Song of Wily William

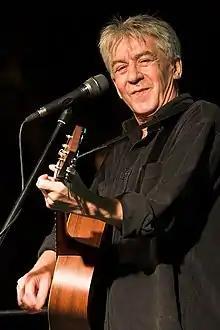
Tamás Cseh in 2006

Song of Wily William is a song in Hungarian about the famous playwright, William Shakespeare co-written by musician Tamás Cseh and songwriter Géza Bereményi, first released on Cseh's fourth album, "Műcsarnok" (named after the Hall of Art in Budapest), in 1981. It was written in early 1973, and was performed on several occasions before its album release. Similarly to most of Tamás Cseh's songs, this song was performed with Cseh's own guitar chordal.